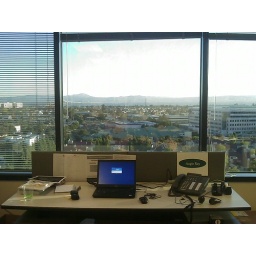
It's a clear morning in the Bay area. Here's a shot of my desk and view out the window.